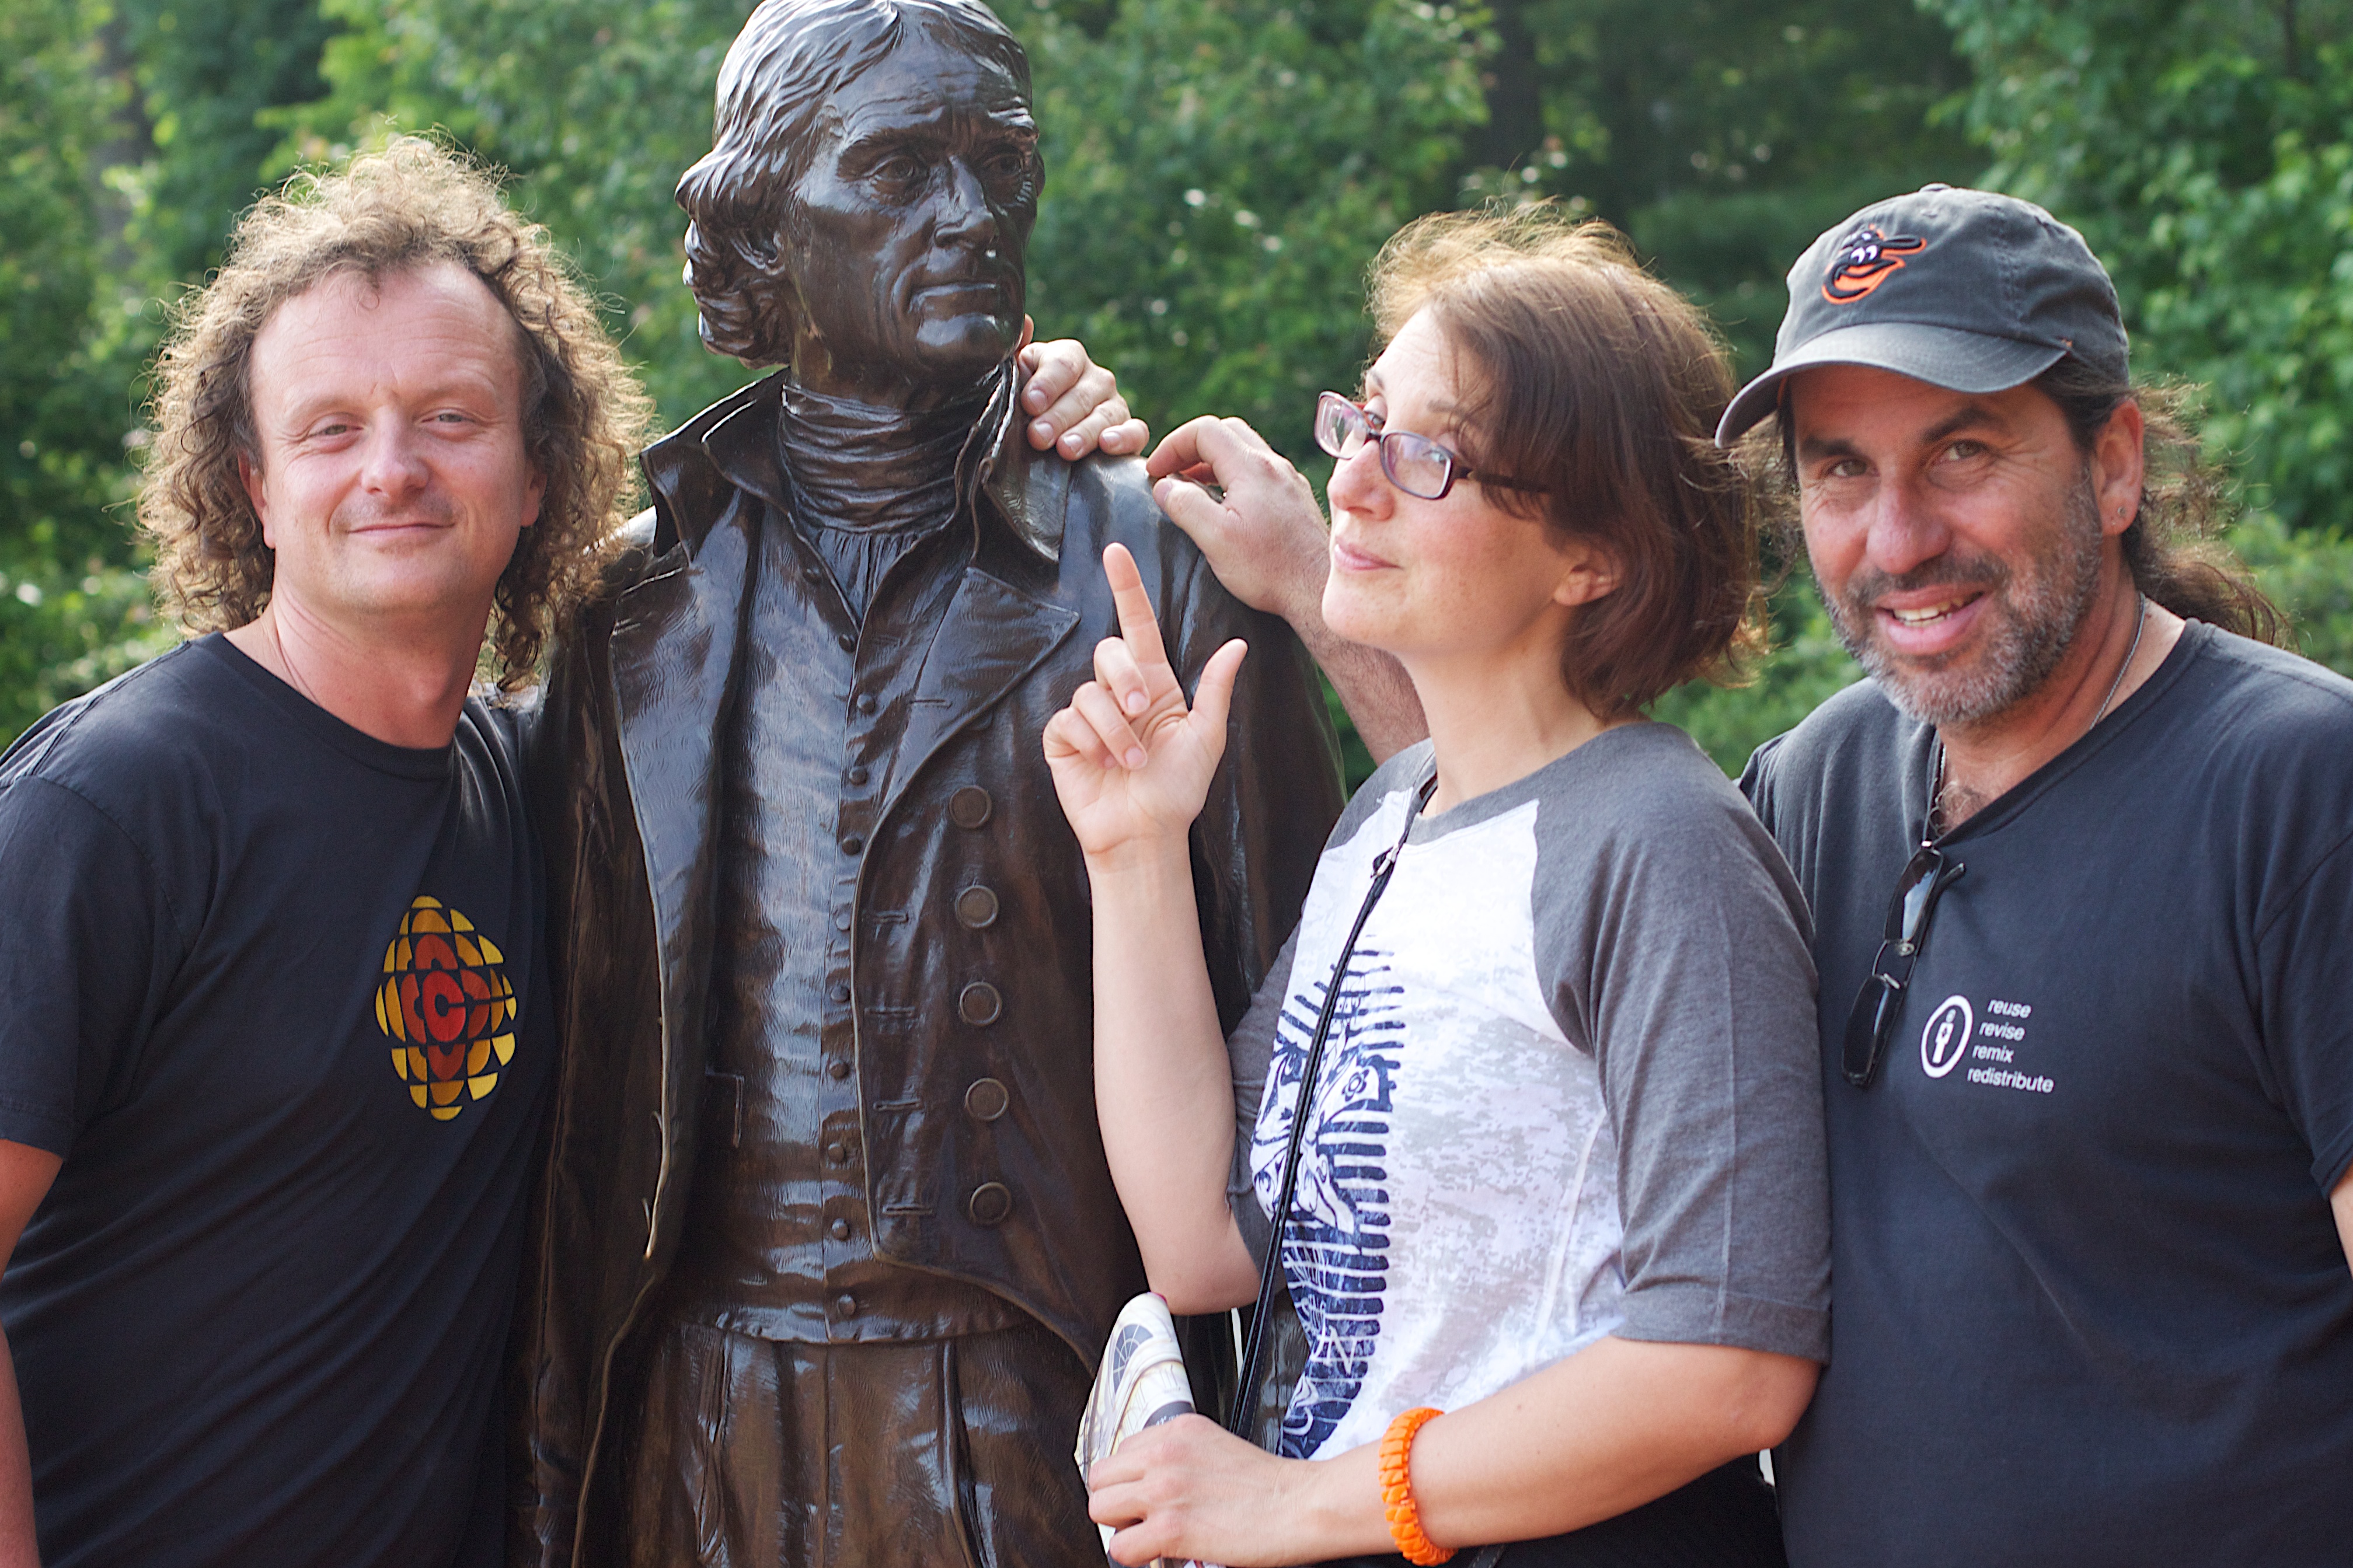
people, youth, community, family, team, monticello, social group